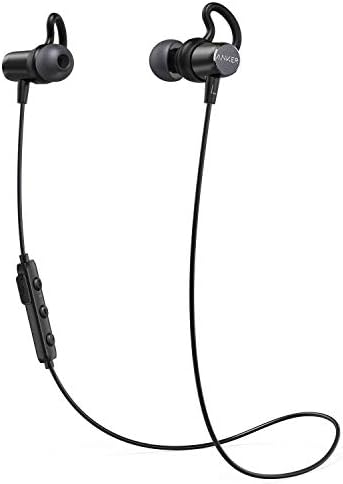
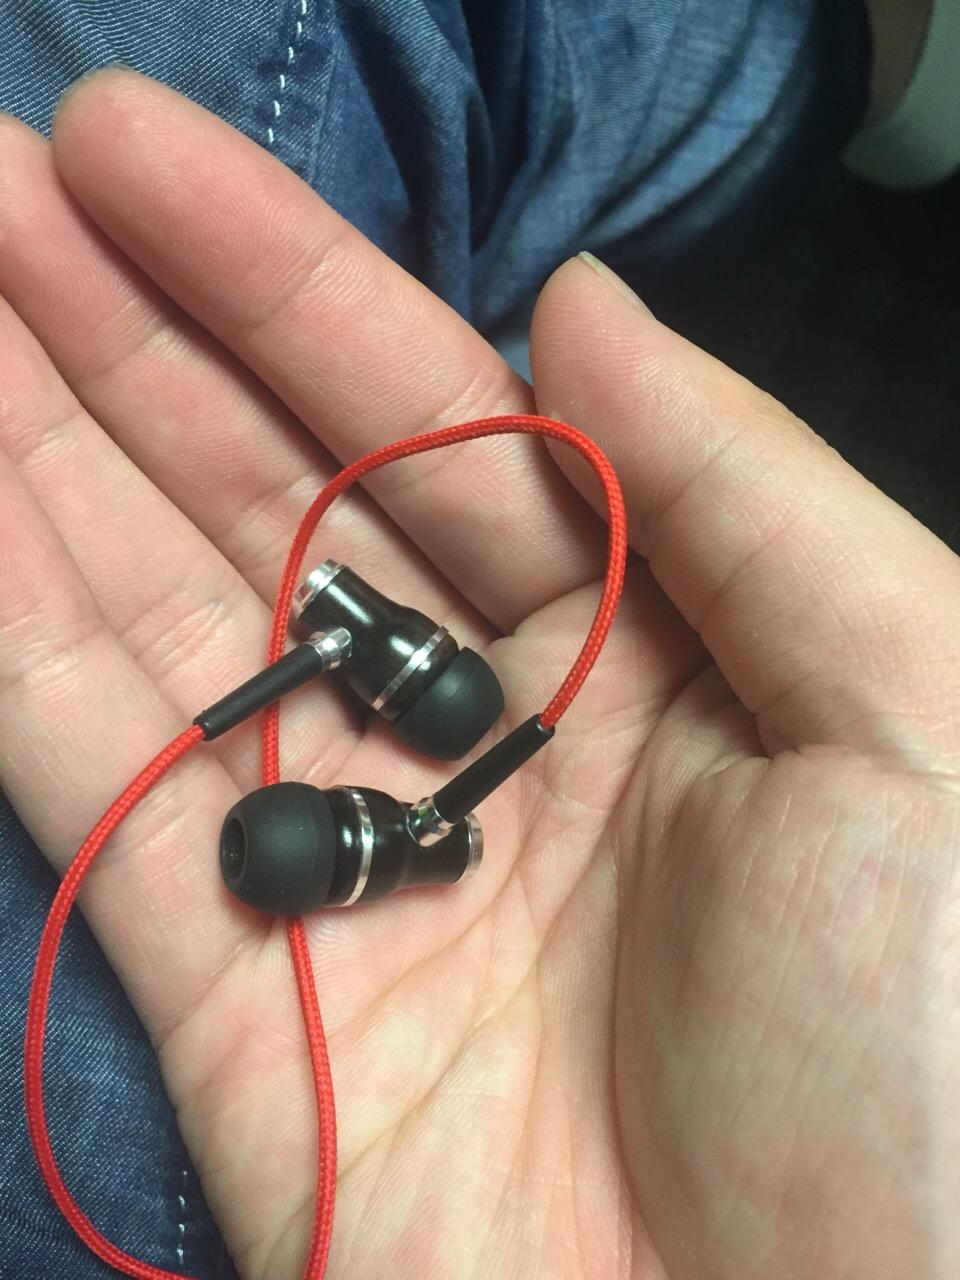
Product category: headphones
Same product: no